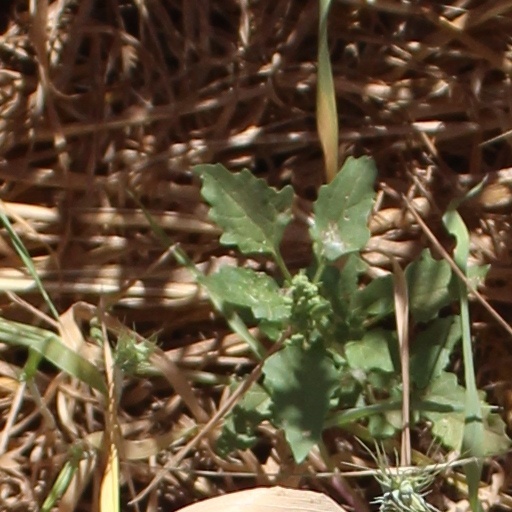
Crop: wheat